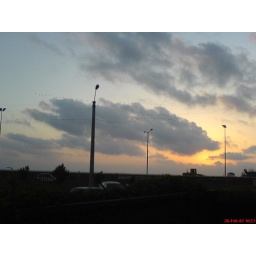
Gaudy sky over the Clifton Beach at Sea View as seen from my house